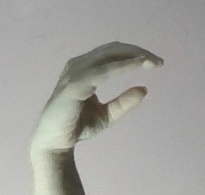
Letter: jeem